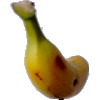
Label: banana_lady_finger